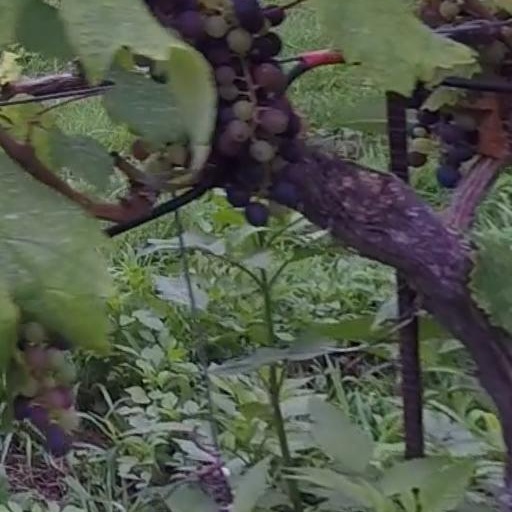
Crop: grape